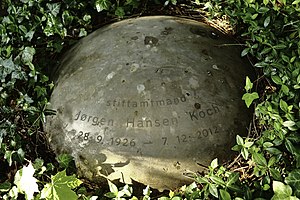
Jørgen Hansen Koch (stiftamtmand)
Jørgen Hansen Kochs gravsten Vestre Kirkegård, København
Jørgen Hansen Kochs gravsten på Vestre Kirkegård, København
Jørgen Hansen Koch var dansk stiftamtmand over Viborg Stift.